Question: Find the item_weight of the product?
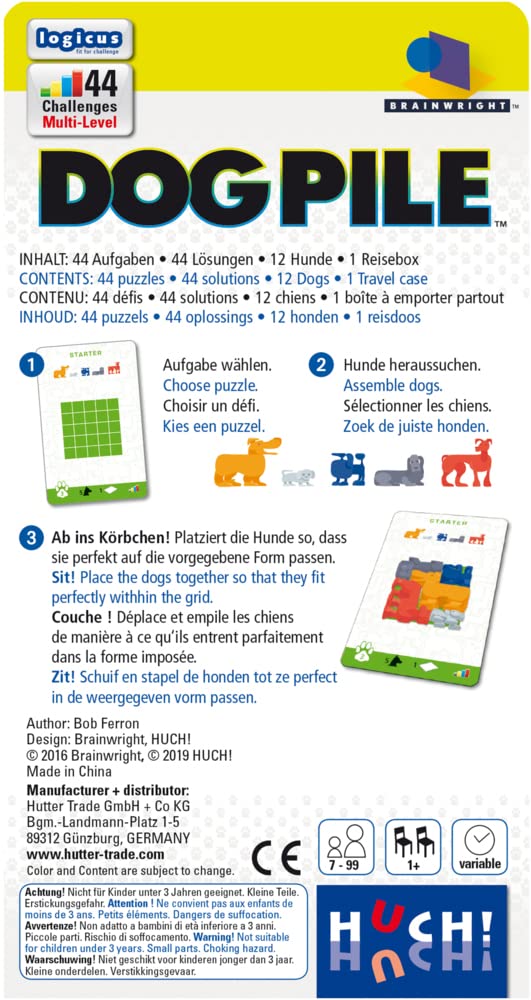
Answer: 1.0 gram